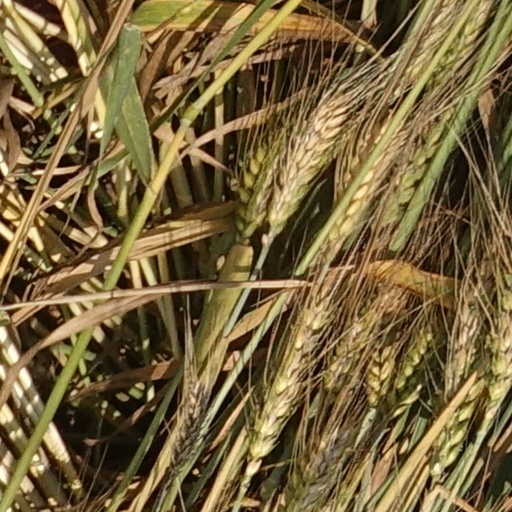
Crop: wheat